Official Information Act 1982

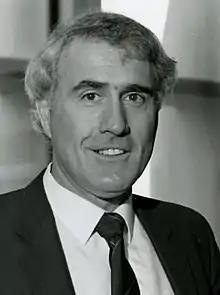
Geoffrey Palmer strengthened the act, and restricted the Ministerial veto provision

Most decisions made under the act can be appealed to the Ombudsman, including decisions to withhold or charge for information, or extend a request deadline. Failure to respond to a request (known as "delay deemed refusal") can also be appealed. Decisions to transfer requests are not specifically mentioned, and so can only be investigated where they are made by agencies, using the Ombudsman's general jurisdiction under the Ombudsmen Act 1975. Transfer decisions by Ministers can not be appealed or investigated.